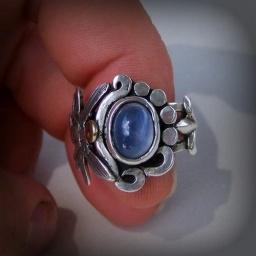
Gaoth fairy wind light blue Star Sapphire set in sterling silver